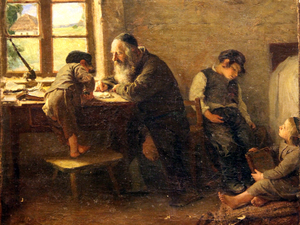
Le heder est une école élémentaire traditionnelle où sont enseignés les rudiments de judaïsme et d'hébreu. Elle occupe une place importante dans le folklore juif, particulièrement dans la culture yiddish, où elle symbolise le lieu par excellence d'éducation juive.